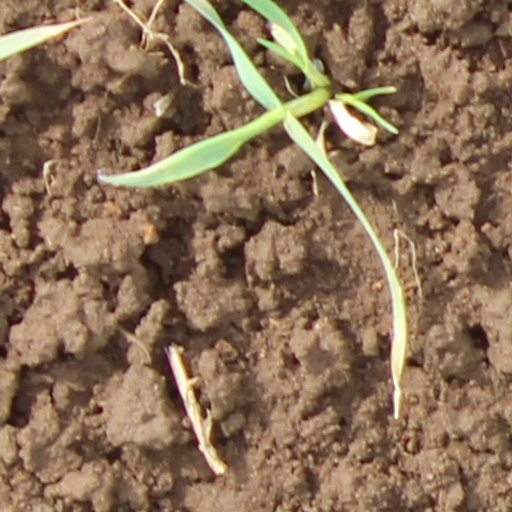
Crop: wheat